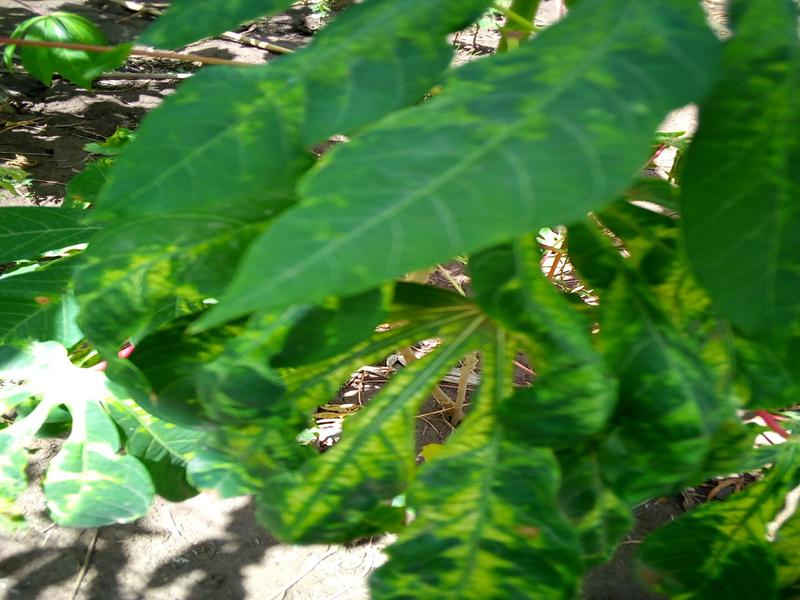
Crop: cassava
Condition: mosaic_disease